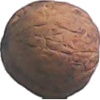
Label: Walnut 1